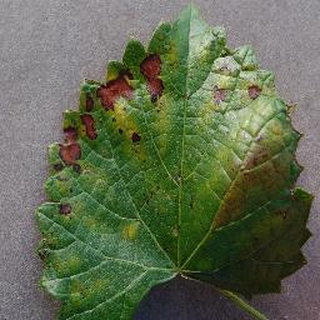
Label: grape_esca_black_measles